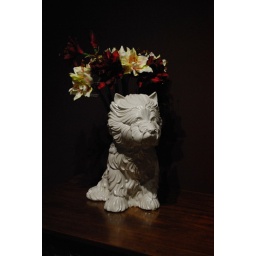
Trip to Chichester and Bosham; a dog pot vase in the gallery using a Nikon D40x on 9th December